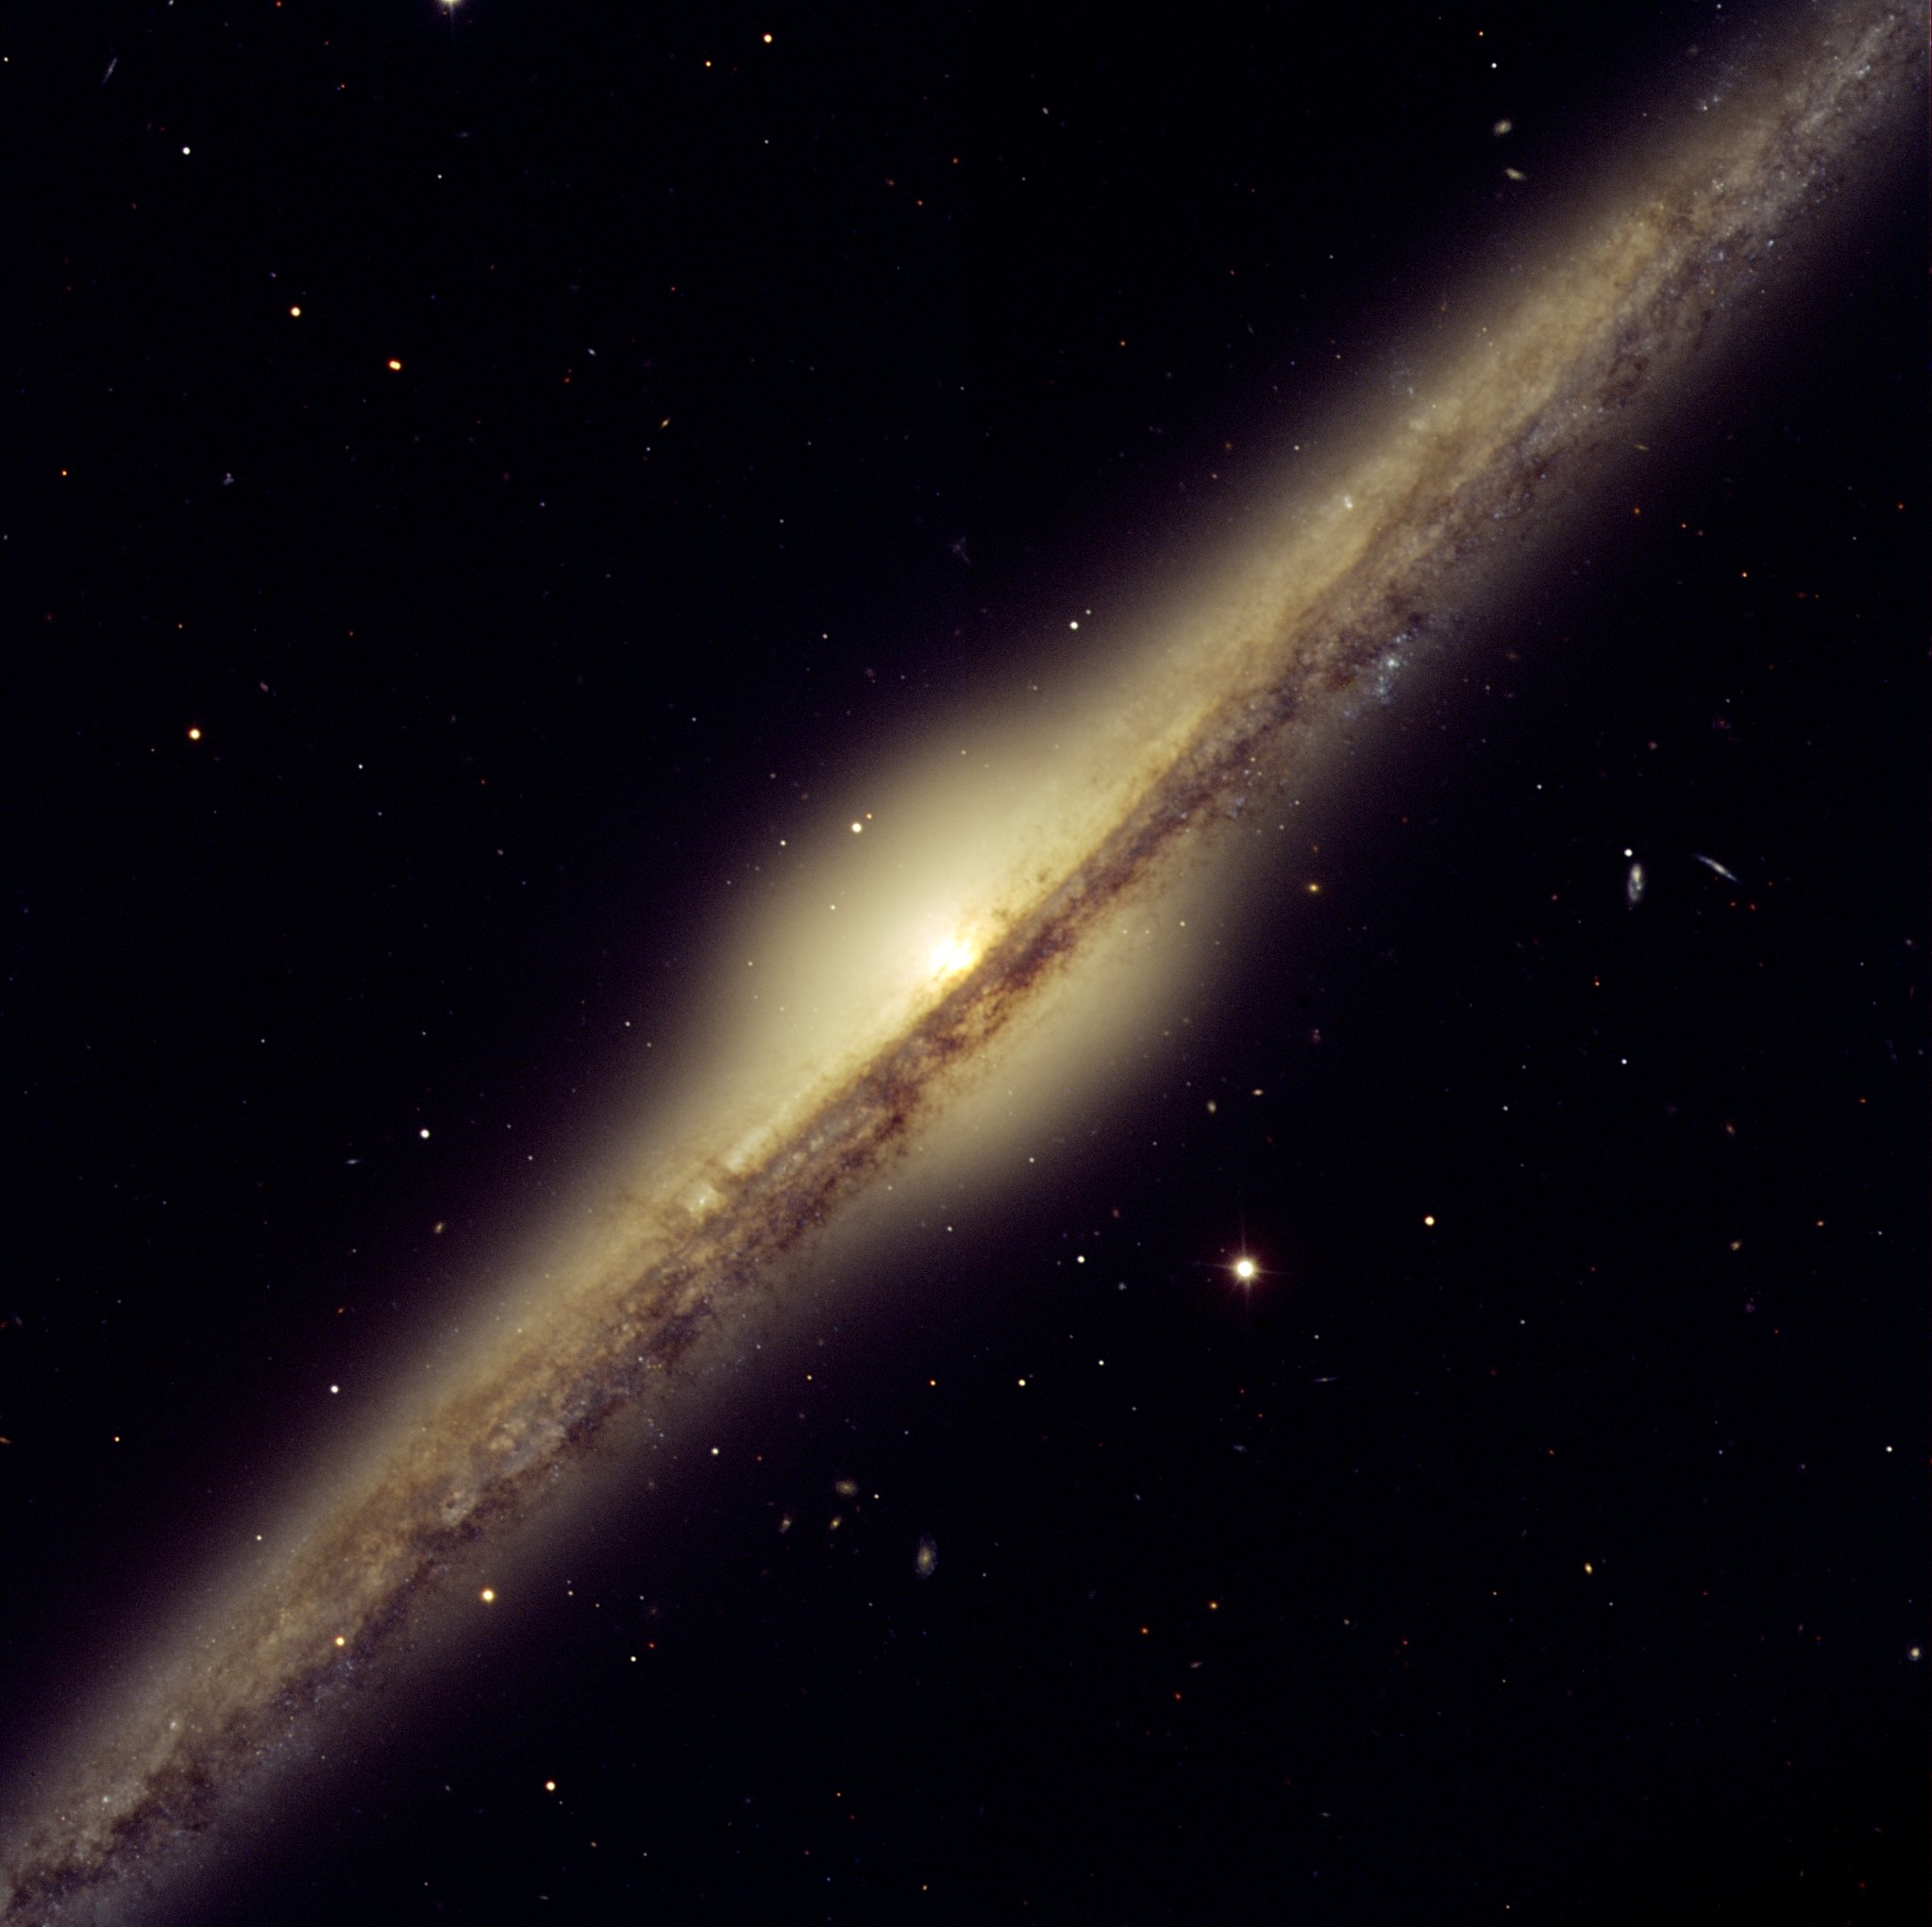
sky, star, atmosphere, constellation, space, galaxy, outer space, astronomy, universe, all, midnight, astronautics, astronomical object, berenice, ngc 4565